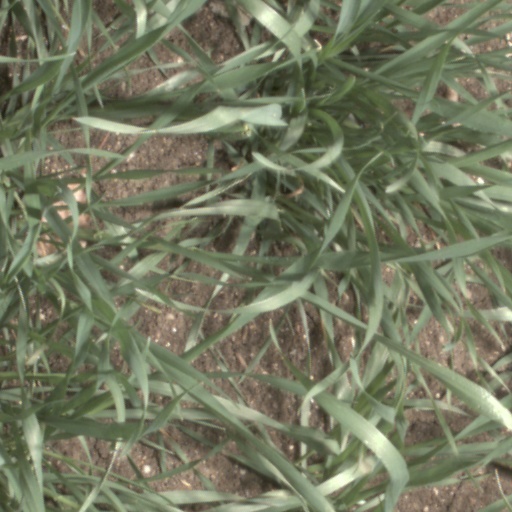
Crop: wheat